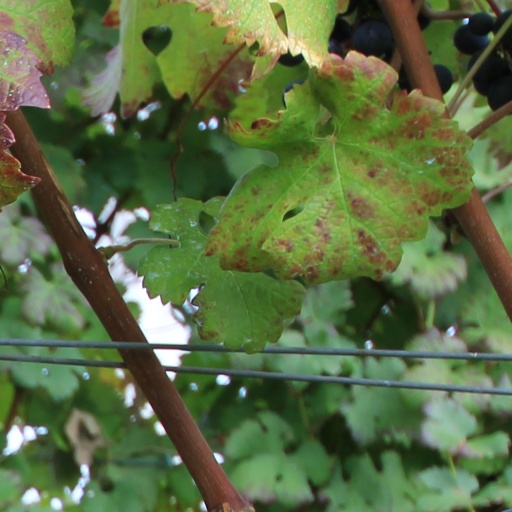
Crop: grape